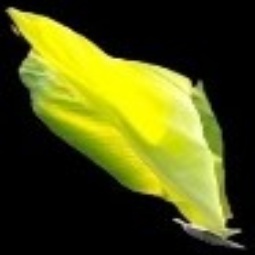
Label: Sulphur